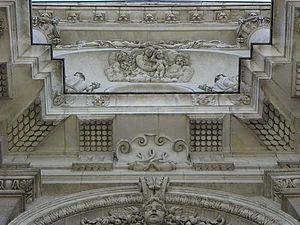
Tour de N.D. de Rennes
Notre-Dame-en-Saint-Melaine est une église abbatiale française située à Rennes, département d'Ille-et-Vilaine - dans le prolongement de la rue Saint-Melaine dans la partie nord-est du centre de la ville médiévale. Elle est bordée sur sa façade sud par l'extrémité ouest du parc du Thabor. Depuis 2016, l'Abbatiale est confiée au Père Nicolas Guillou, nommé curé de la paroisse.
Pierre Corbineau, architecte français. Il fait partie d'une famille d'architectes français : les Corbineau. On les trouve simultanément en Anjou et au comté de Laval.